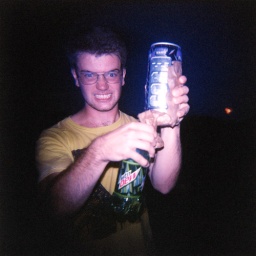
Eric lost his glasses in a river moments after.